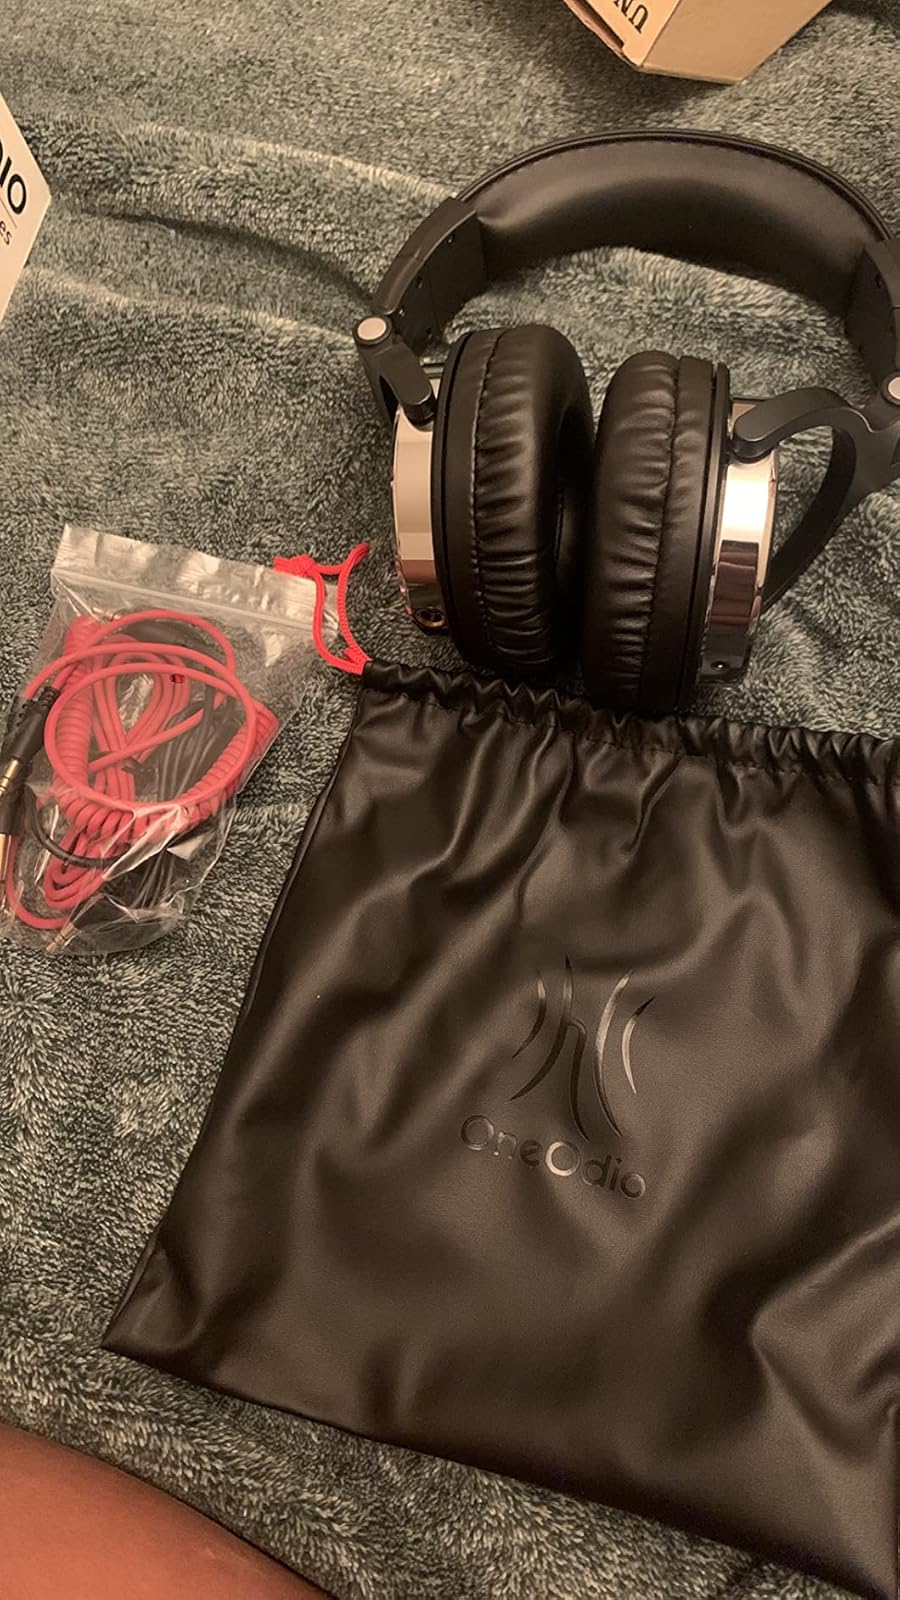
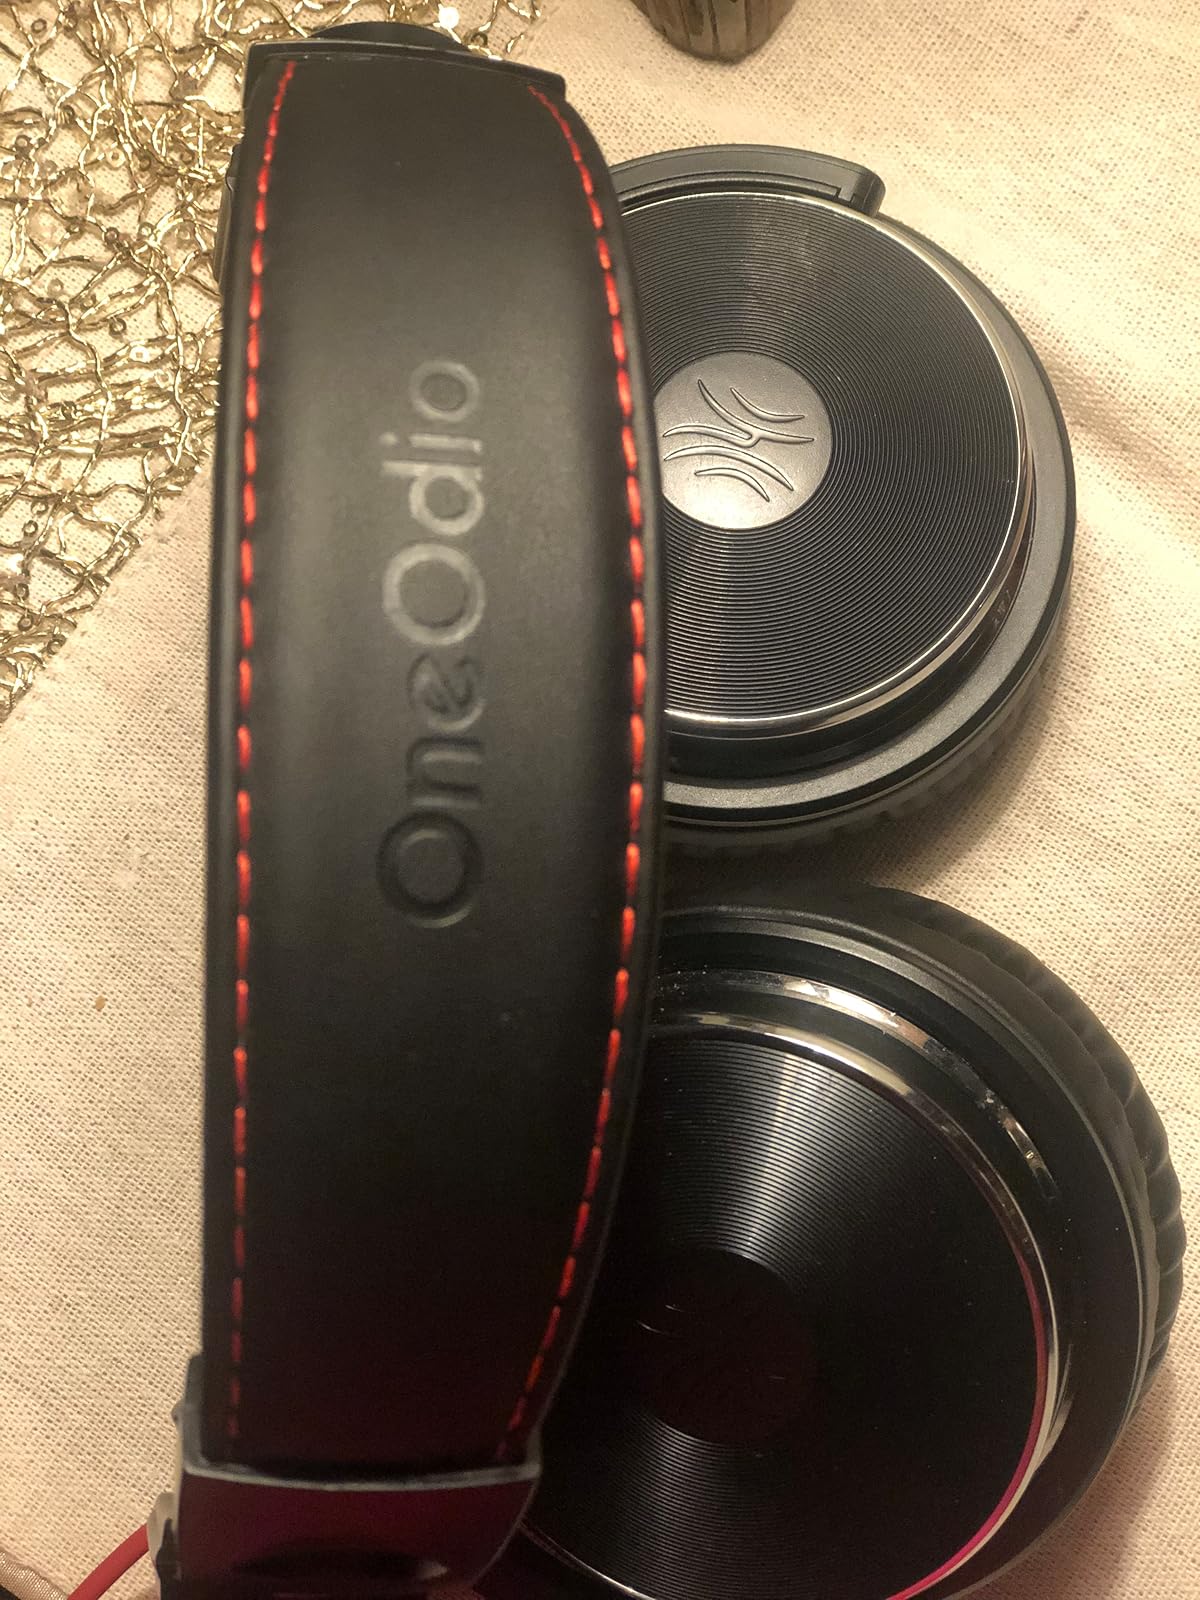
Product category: headphones
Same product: yes